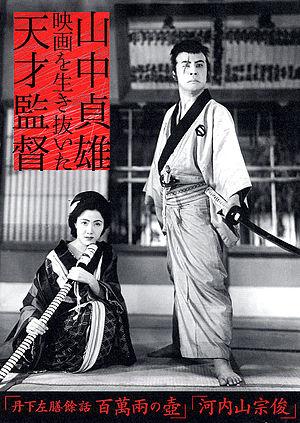
Le Pot d'un million de ryō ou Tange Sazen : Le Pot d'un million de ryō est un film japonais en noir et blanc réalisé par Sadao Yamanaka, sorti en 1935, avec Denjirō Ōkōchi en vedette.
Sazen Tange est un personnage de fiction de la littérature et du cinéma japonais. Le personnage désigne Tange Samanosuke, loyal samouraï du clan Sōma, attaqué et mutilé à la suite d'une trahison. Il perd son œil et son bras droits et vit après cela comme un rōnin nihiliste en utilisant le pseudonyme « Sazen ».
Sadao Yamanaka, né le 7 novembre 1909 à Kyoto et mort le 17 septembre 1938 en Mandchourie est un réalisateur et scénariste japonais.